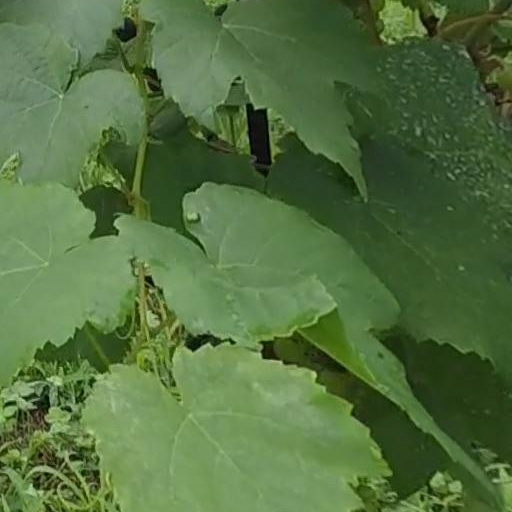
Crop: grape